Ōhau C

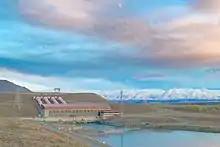
Ōhau C hydroelectric Power station New Zealand

It is a twin station with Ōhau B and is part of the Waitaki hydro scheme which consists of eight power stations operated from a control centre near Twizel. Water from Lake Ruataniwha flows through Ōhau B, then Ōhau C and then through to Lake Benmore.